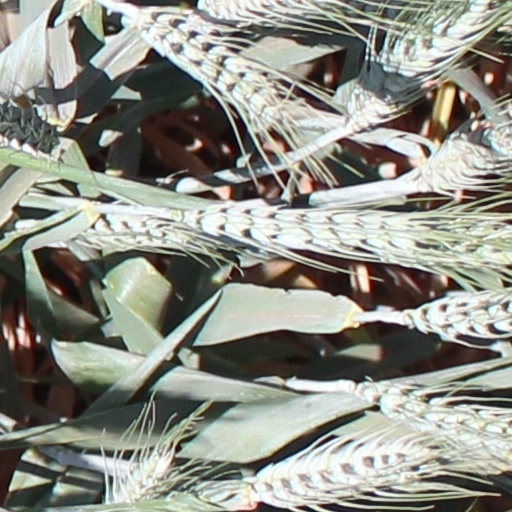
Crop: wheat